Vadh (2022 film)

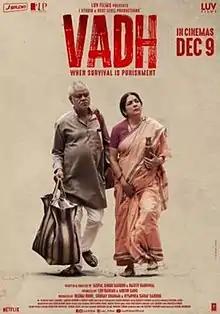
Theatrical release poster

Vadh (meaning: Execution) is a 2022 Indian Hindi-language thriller film written and directed by Jaspal Singh Sandhu, Rajiv Barnwal and produced by Luv Films. "Vadh" was theatrically released on 9 December 2022. It was featured at the 54th IFFI Indian panorama section.